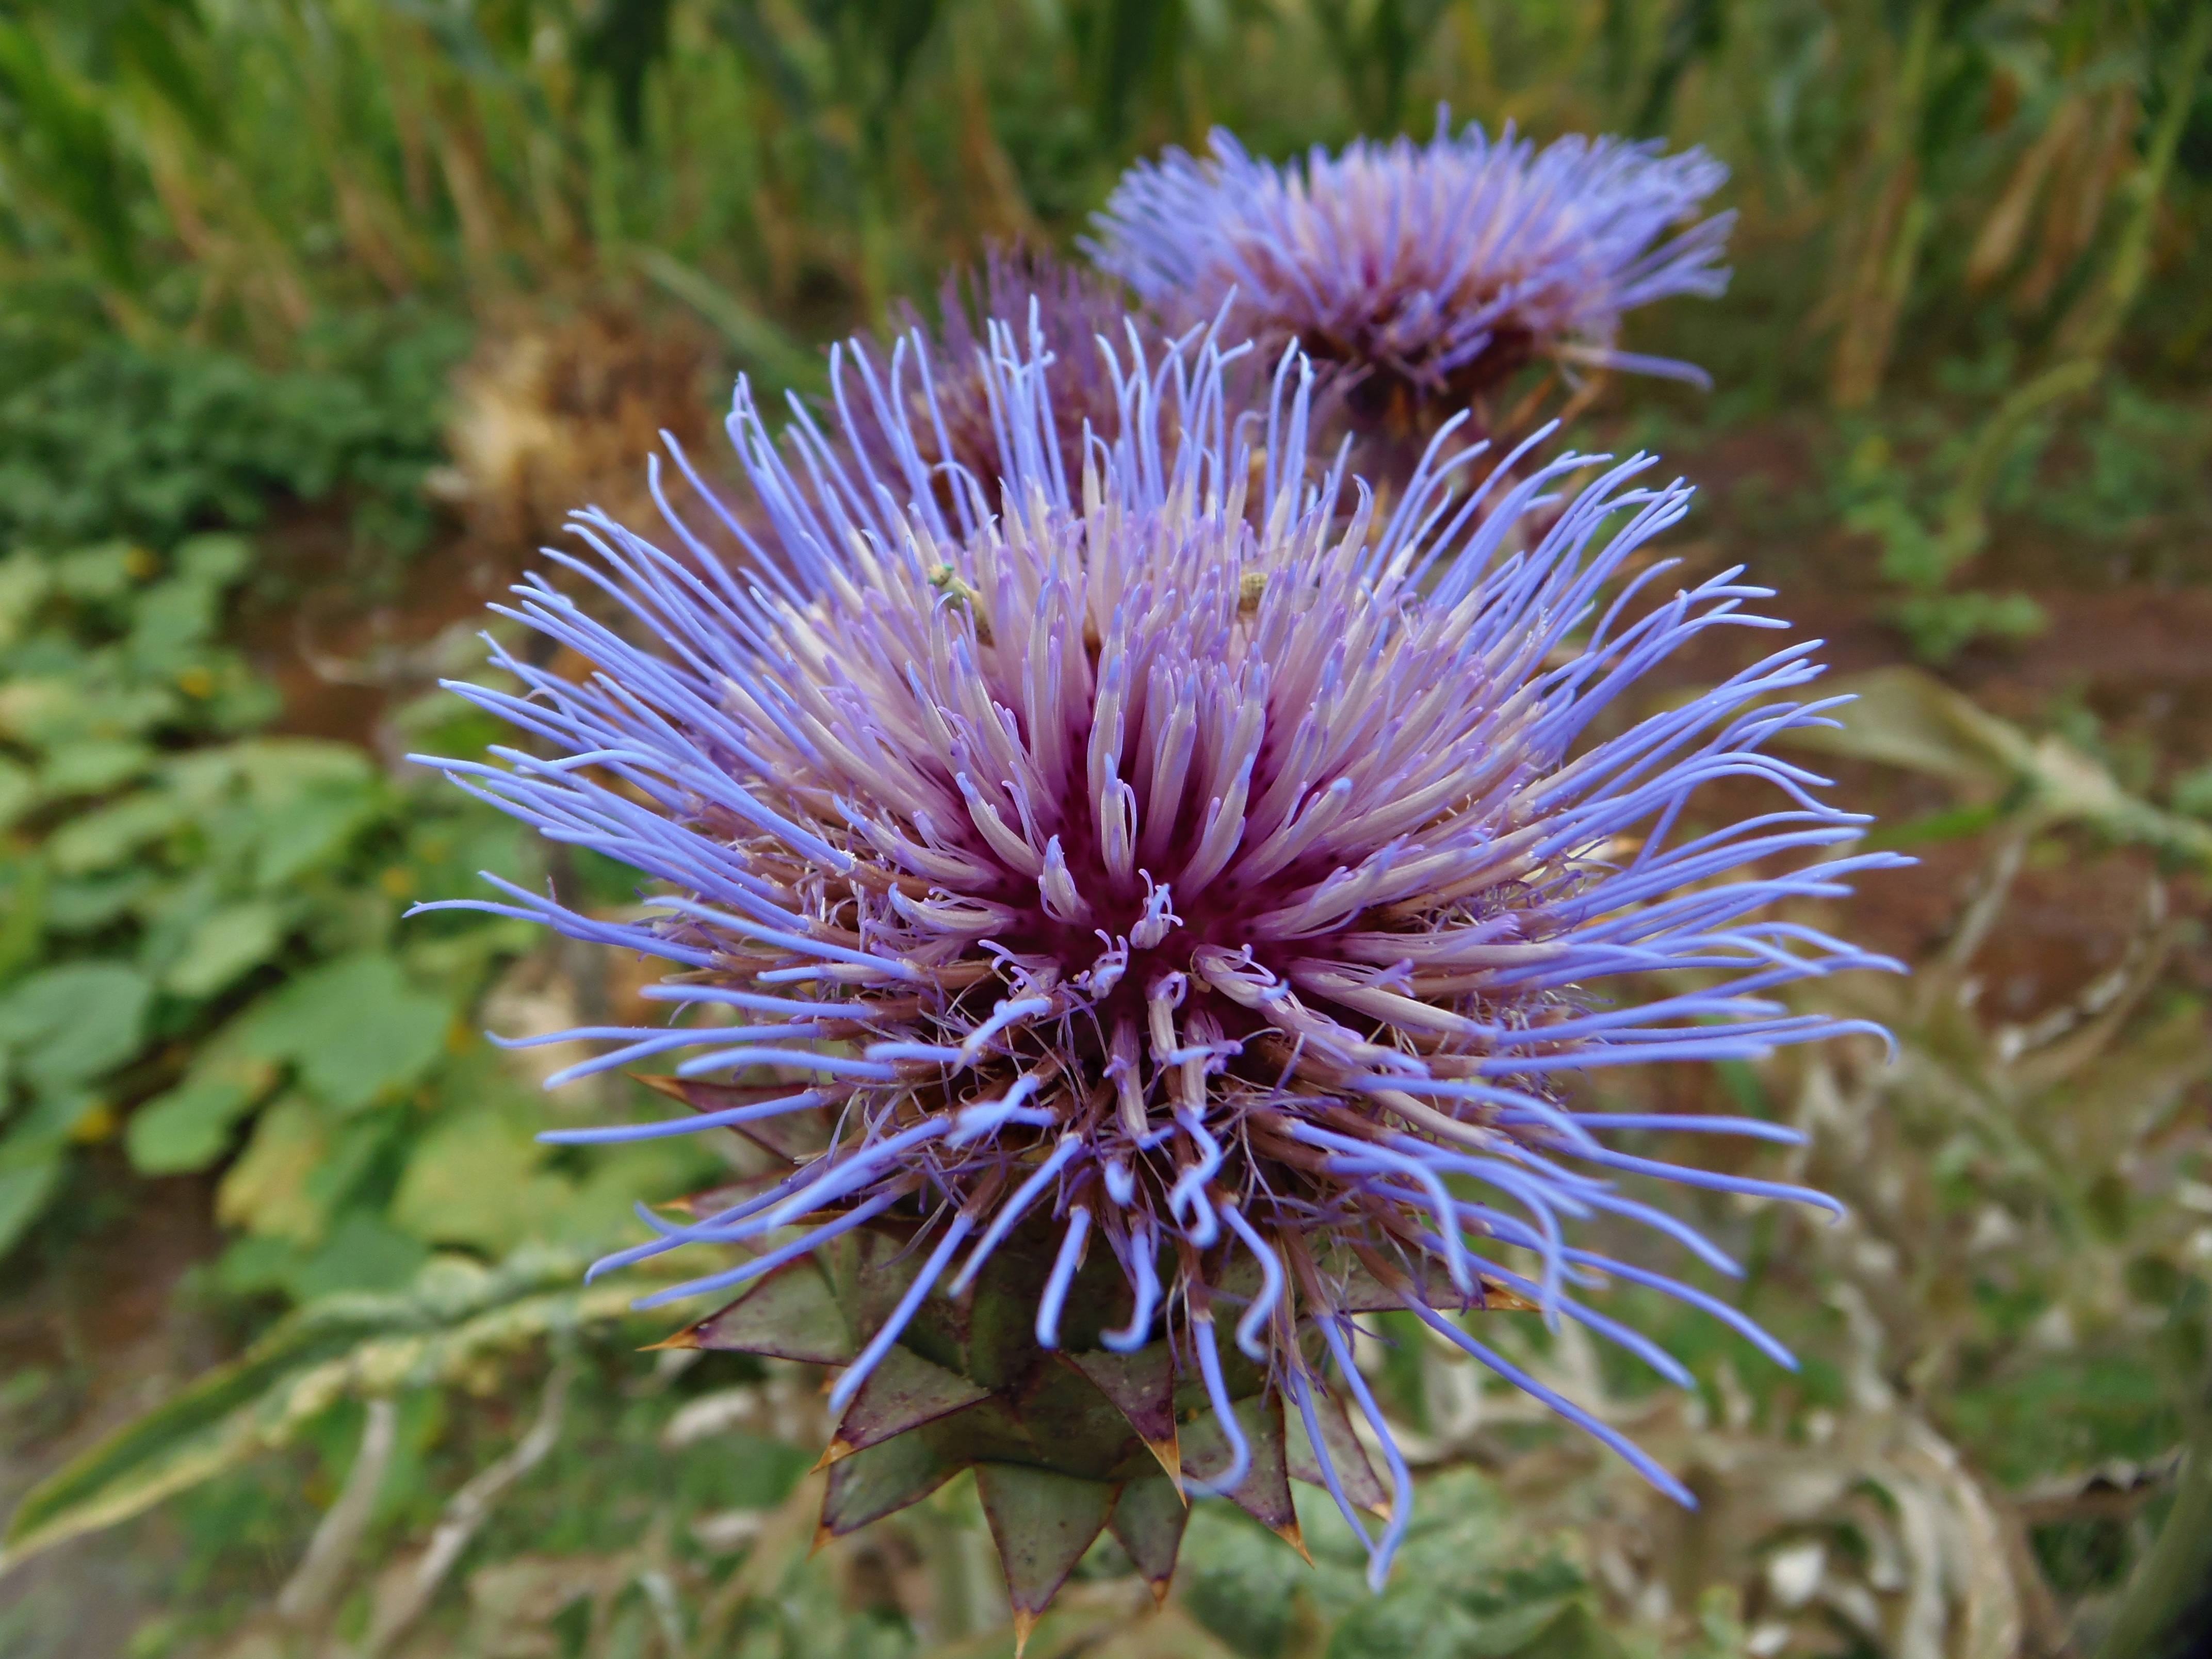
nature, plant, flower, vegetable, autumn, botany, flora, wildflower, close up, thistle, macro photography, thorny, flowering plant, daisy family, silybum, land plant, artichoke thistle